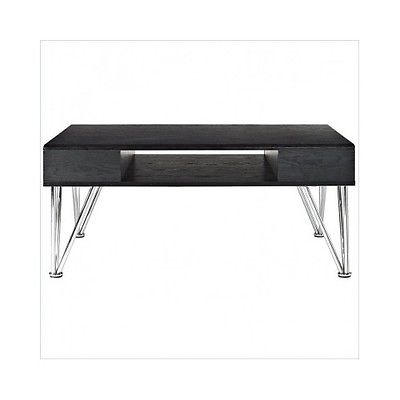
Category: table